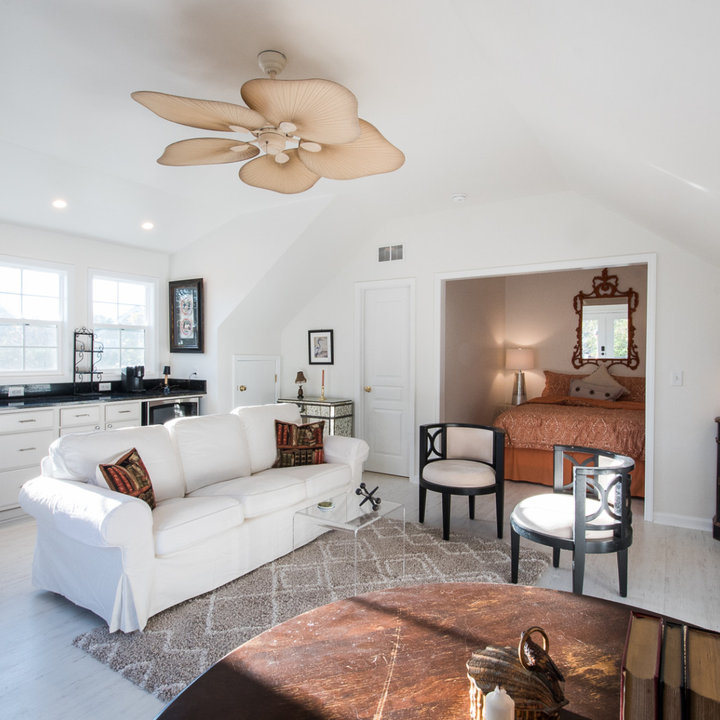
Style: Classic